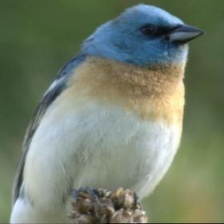
Species: LAZULI BUNTING
Scientific name: PASSERINA AMOENA
ImageNet parent category: indigo_bunting